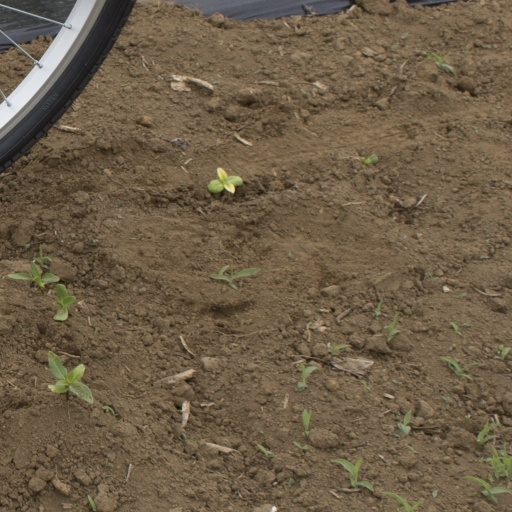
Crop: Jerusalem artichoke